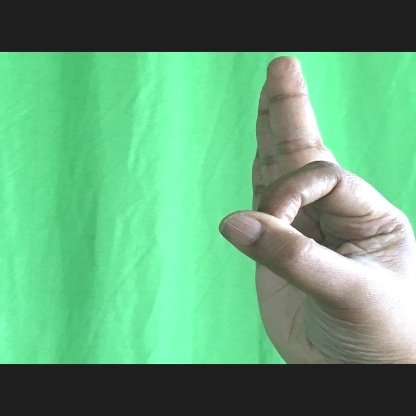
Mudra: Aralam